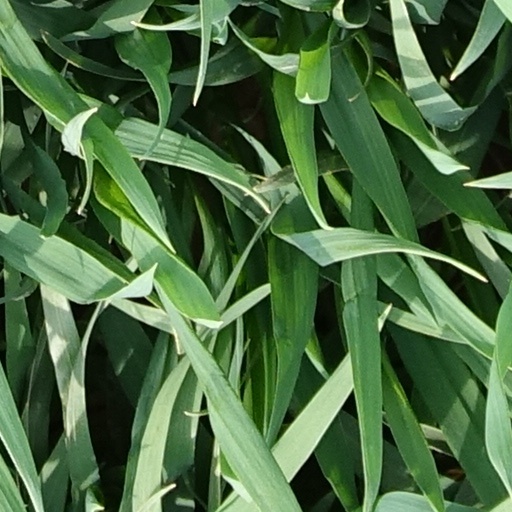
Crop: wheat